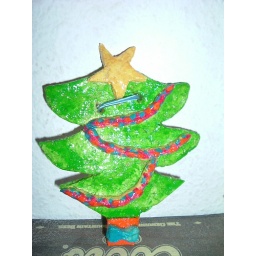
This salt dough tree hangs on the wall by a ribbon.